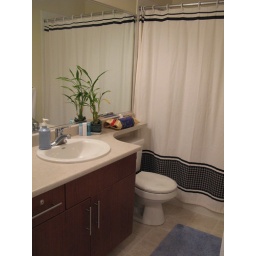
big mirror in bathroom